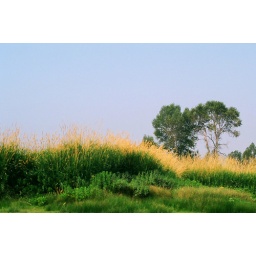
I like the way the golden grass tops the greens by the river, leading into the blue sky in this shot.